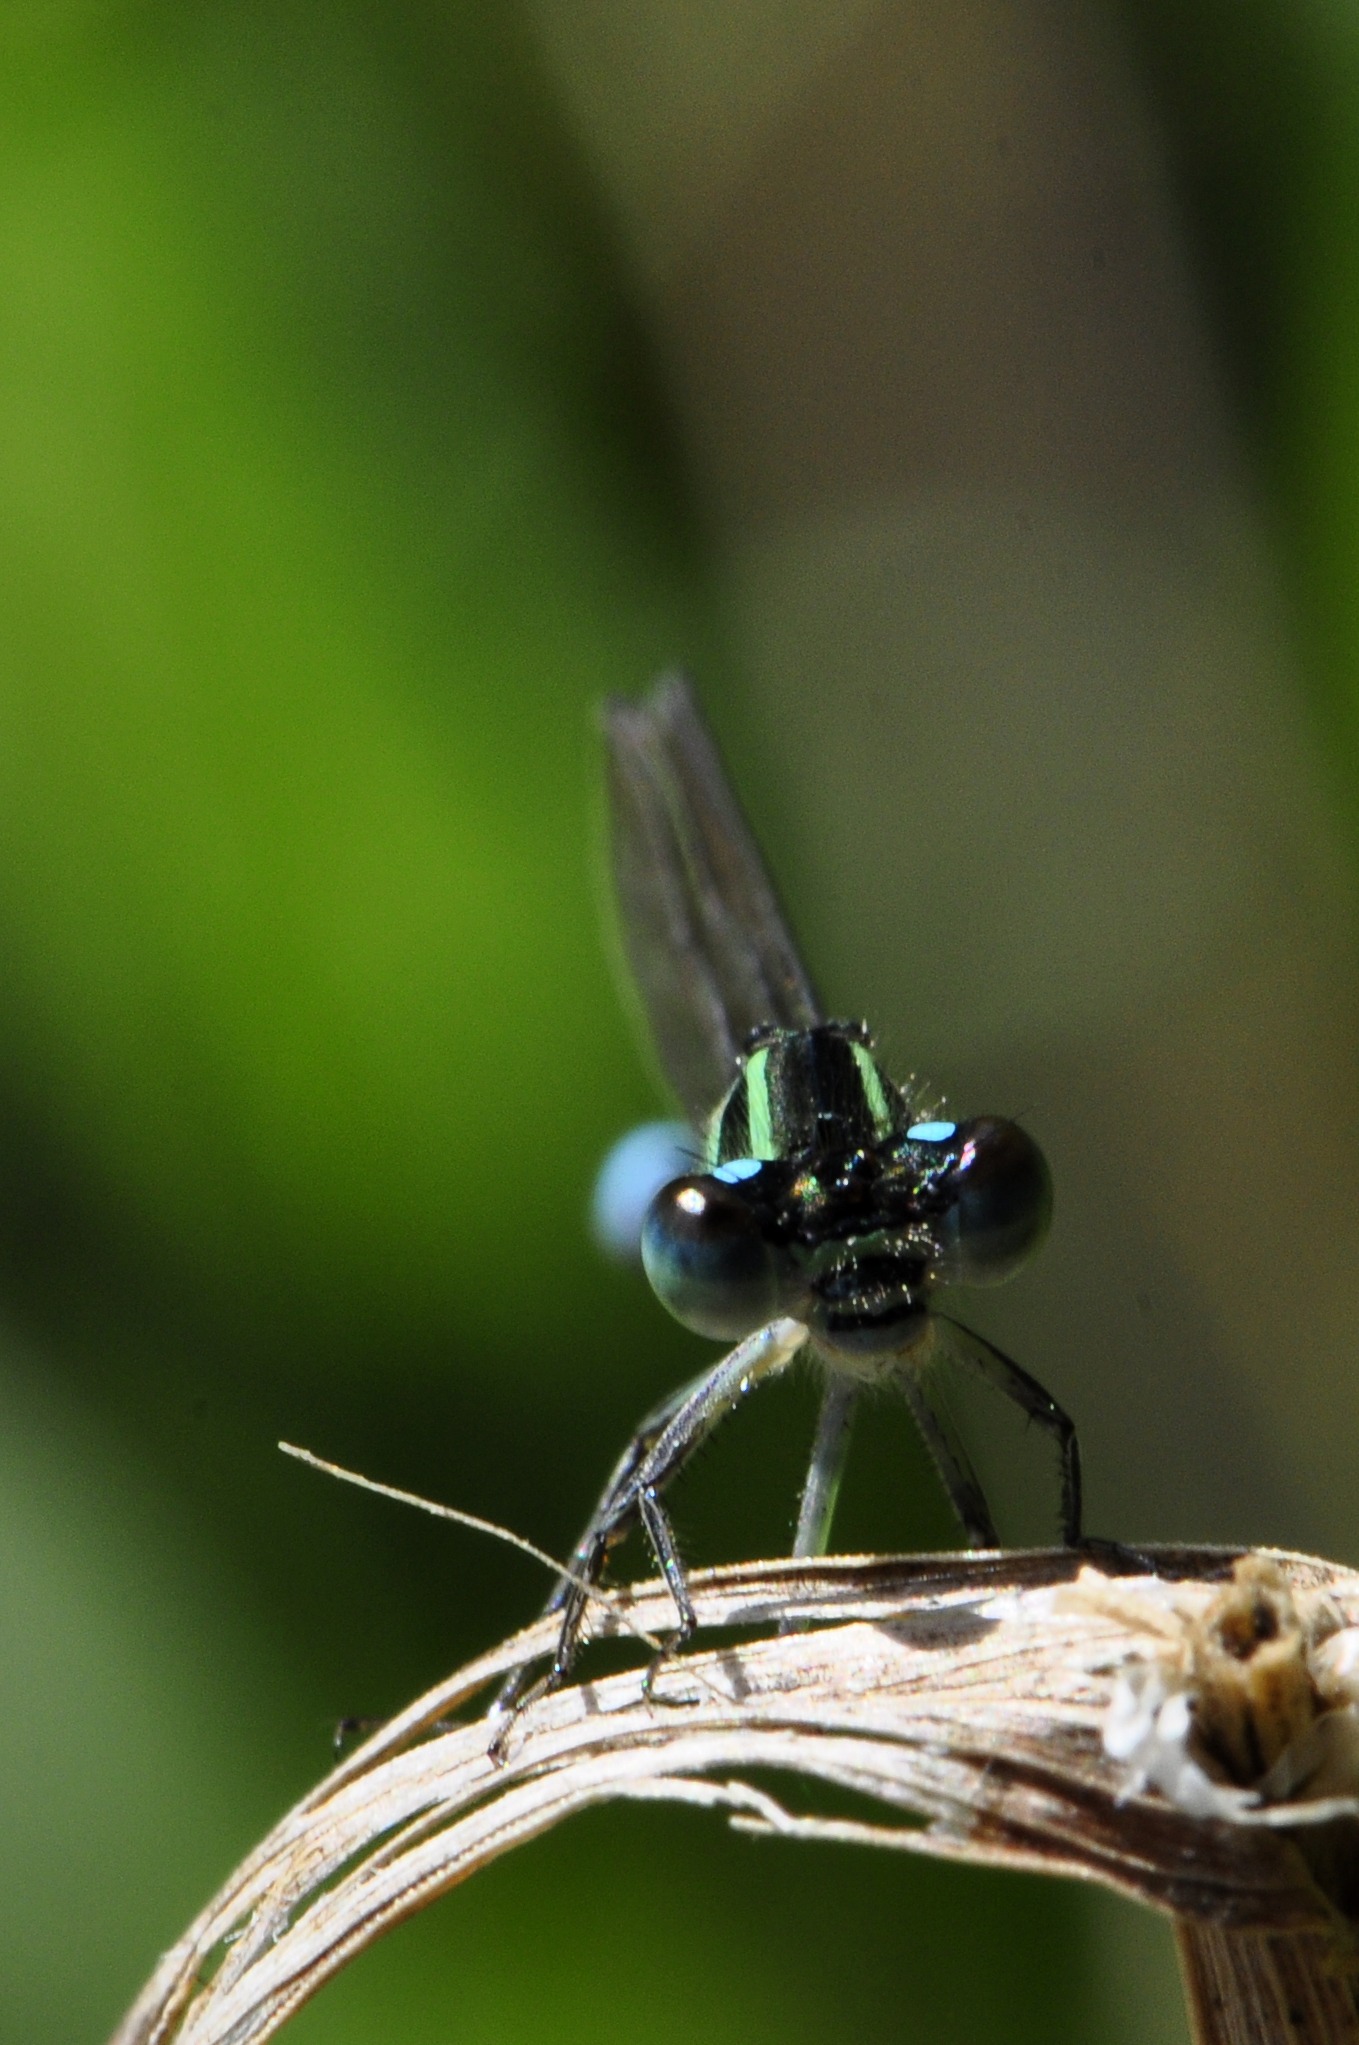
water, nature, photography, lake, fly, green, insect, macro, close, fauna, invertebrate, close up, eyes, dragonfly, damselfly, macro photography, arthropod, plant stem, dragonflies and damseflies